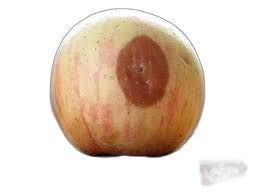
Waste category: biological